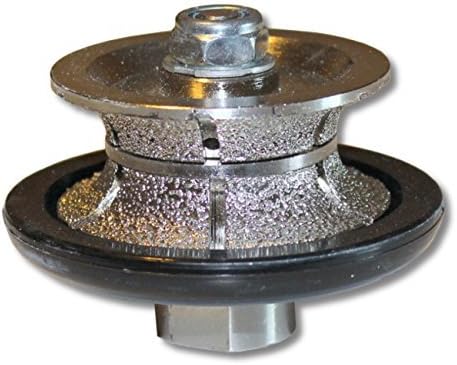
V30 (1-1/4") Full Bullnose 30mm Diamond Hand Profiler router bits for granite marble concrete quartz travertine countertop edge bullnose shaping
Category: Tools & Home Improvement
V30 (1 1/4" / 30mm) Full Bullnose Router Bit / Profile Wheel. 5/8"-11 thread arbor. for granite marble concrete travertine quartz. Ideal rpm of grinder is 3500-6400 RPM.
Features: V30 (1 1/4" / 30mm) Full Bullnose Router Bit / Profile Wheel. 5/8"-11 thread arbor. | for granite marble concrete travertine quartz. Ideal rpm of grinder is 3500-6400 RPM.